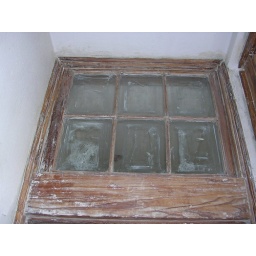
3rd floor window over the entrance to the stairwell.